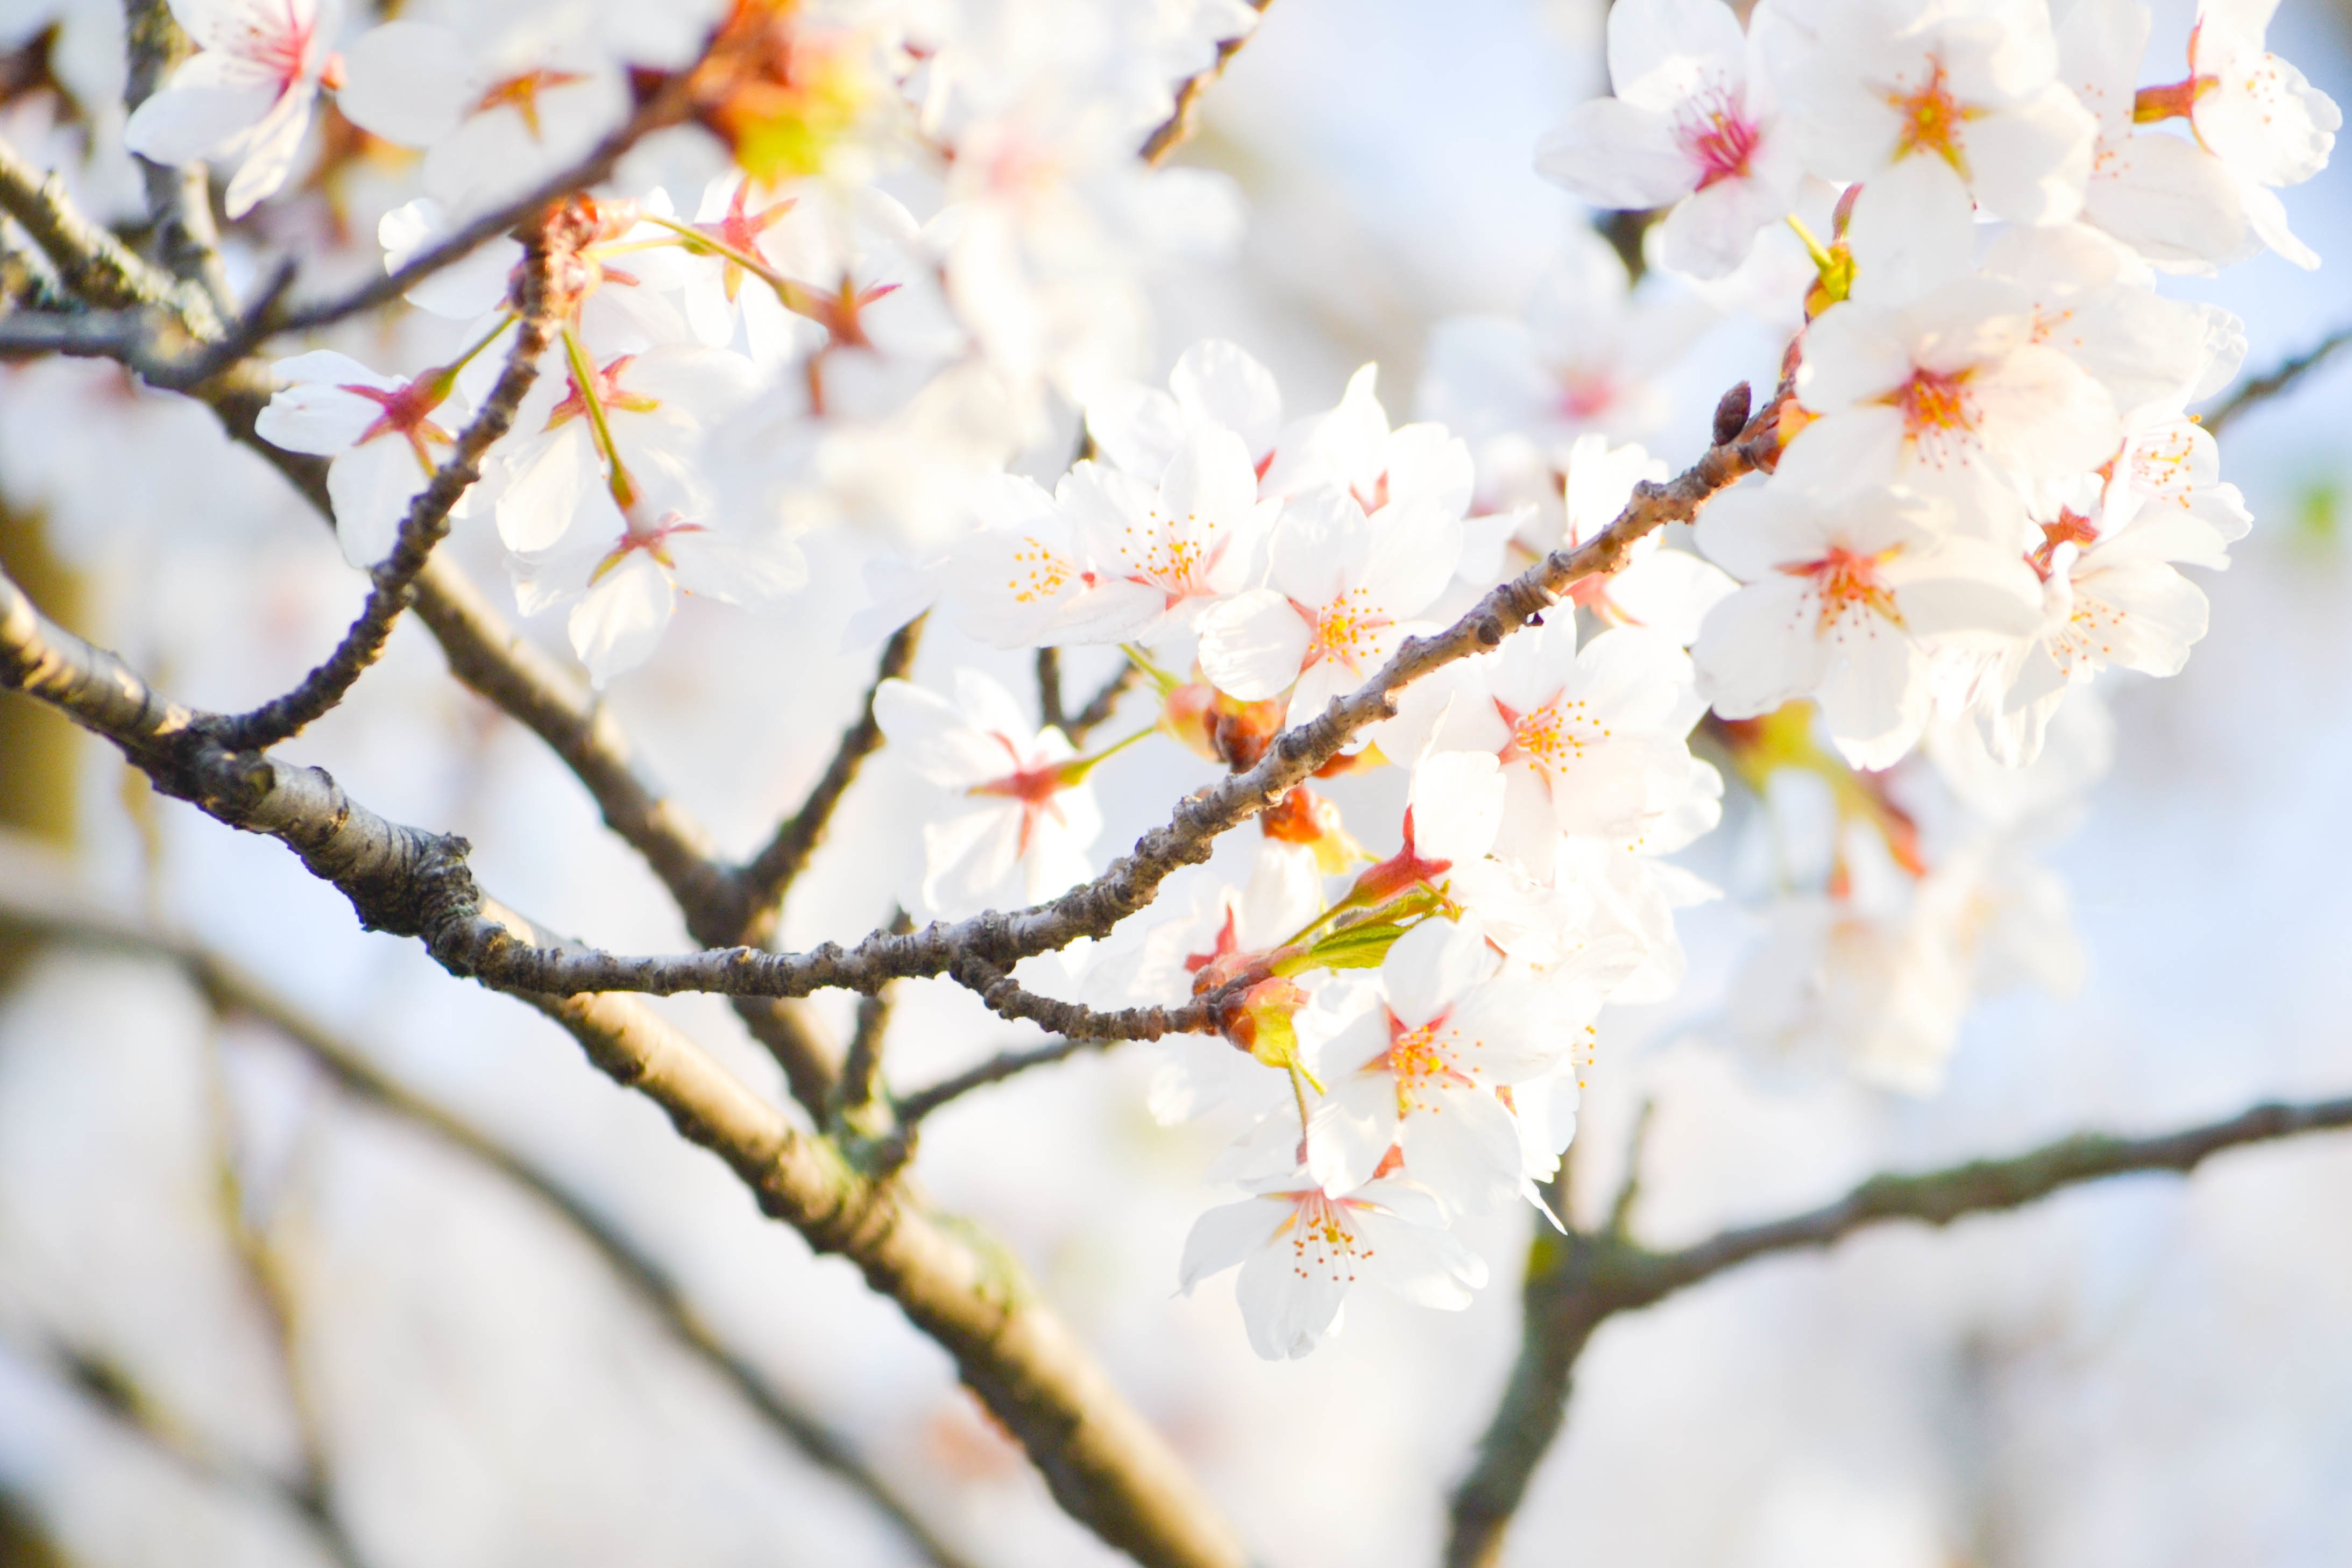
branch, blossom, plant, flower, petal, spring, produce, flora, season, cherry blossom